Ontario Highway 407

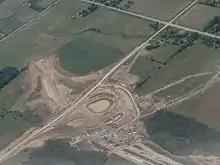
Construction in 2015 of the overpass and off-ramp at Harmony Road near a hydro corridor in Durham Region, the temporary terminus of the highway from June 20, 2016, until January 2, 2018.

Immediately after crossing into Vaughan, Highway 407 encounters the first of three large interchanges with other 400-series highways in York Region. The Highway 427 interchange is a four-level partial stack located just north of Steeles Avenue in Vaughan and adjacent to the 407 ETR Concession Company offices. The interchange features weaved ramps which connect to former Highway 27, located just to the east. The route continues eastward, parallel to and between Steeles Avenue and Highway 7. It dives through the Humber River valley alongside a CN line and along the northern border of Thackeray Conservation Lands, passing beneath a CP line. After an interchange with Pine Valley Drive (York Regional Road 57), the route becomes sandwiched between the industrial lands of the Pine Valley Business Park and the Emery Creek Corporate Park. A partial interchange with Weston Road (York Regional Road 56) lies just west of the large four-level stack interchange with Highway 400, the only of its kind in Canada. An interchange with Jane Street (York Regional Road 55) is interwoven into the east side of the Highway 400 interchange, below which pass the tunnels of the Line 1 Yonge–University Subway, with the Highway 407 station (with its large commuter parking lot and GO Transit bus terminal serving the highway corridor) located to the south.